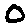
Label: 0